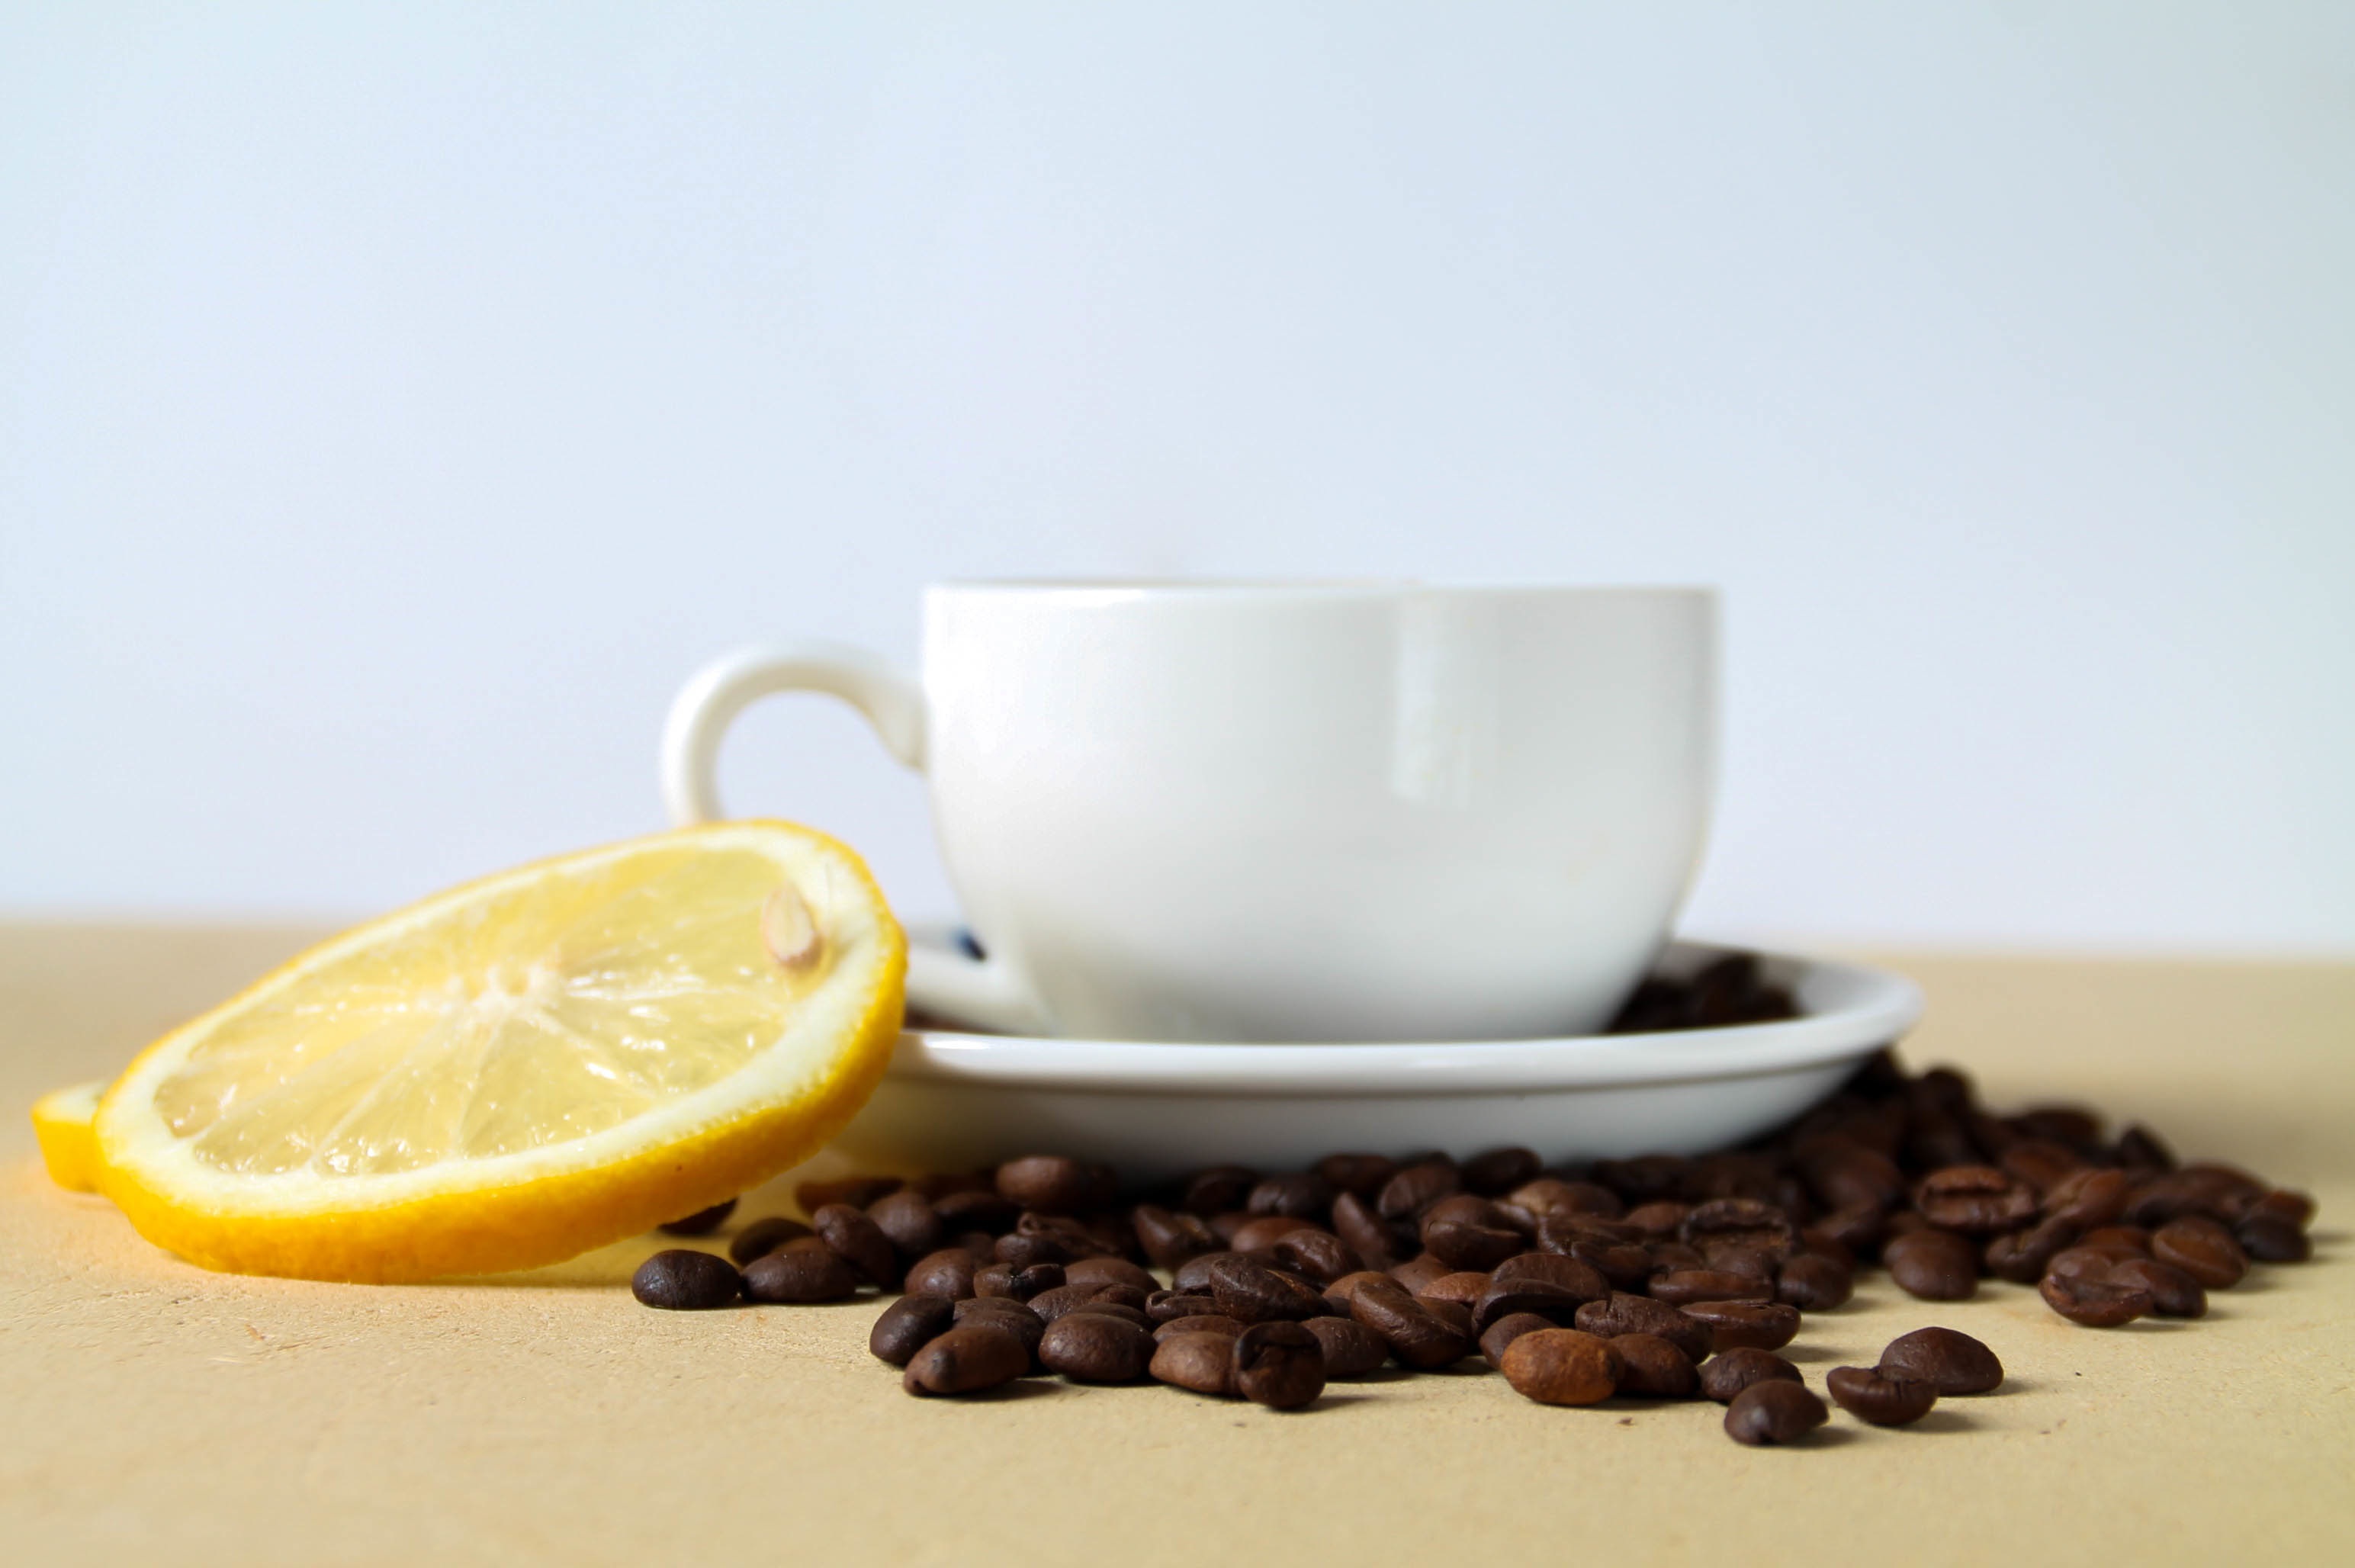
cafe, coffee, morning, coffee bean, roast, aroma, cup, food, flavour, produce, saucer, fresh, brown, beverage, drink, breakfast, espresso, coffee cup, lemon, caffeine, strong, beans, brew, flavor, roasted, cuppa